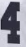
Number: 4